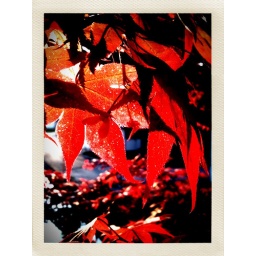
A tree near my house